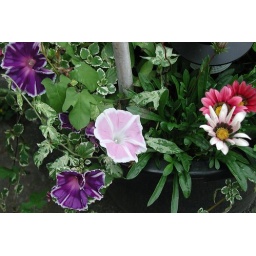
Flower mix in huge flower pot Yorkshire N.Y.